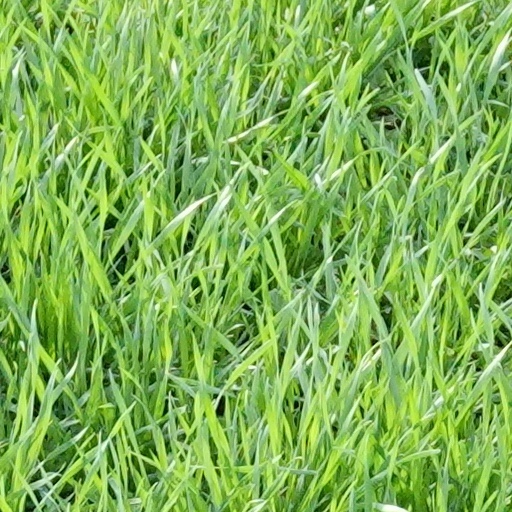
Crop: wheat